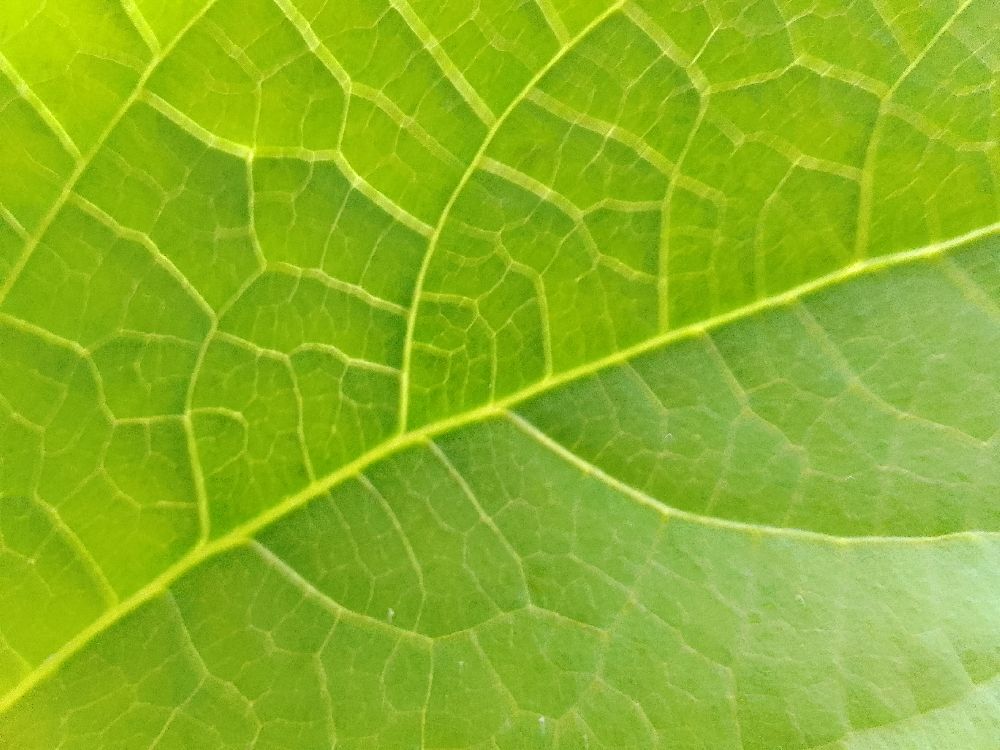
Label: healthy